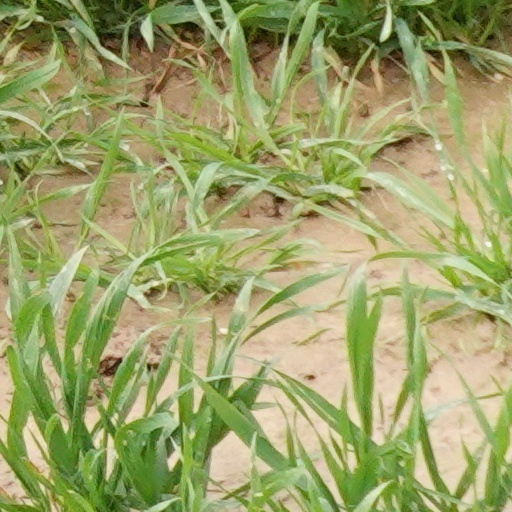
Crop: wheat